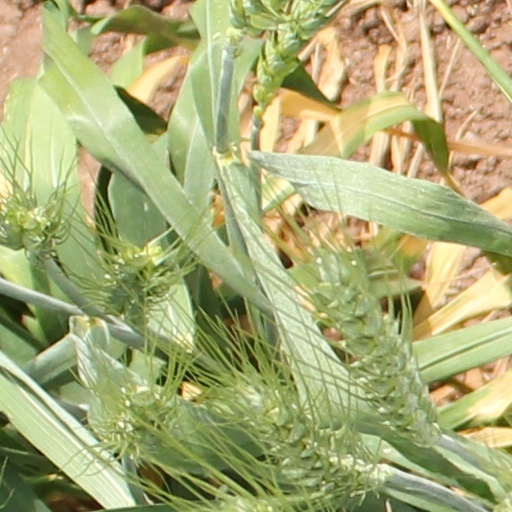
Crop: wheat